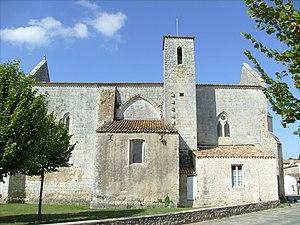
L'église de Nancras
Les églises de la Charente-Maritime présentent une grande diversité, d'une commune à une autre, et se distinguent par des styles et des périodes de construction différentes. De nombreux édifices témoignent cependant de l'épanouissement, aux XIᵉ et XIIᵉ siècles d'une forme d'art roman spécifique, appelée art roman saintongeais, caractérisée par une simplicité des formes et un décor sculpté, souvent très riche.
Nancras est une commune du sud-ouest de la France située dans le département de la Charente-Maritime.
Cet article recense une partie des monuments historiques de la Charente-Maritime, en France.